Lamborghini Jarama

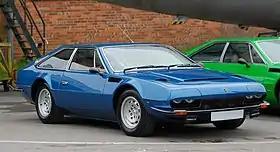
Jarama S

The Lamborghini Jarama is a 2+2 grand tourer manufactured and marketed by Italian car manufacturer Lamborghini between 1970 and 1976. It was styled by Bertone designer Marcello Gandini.